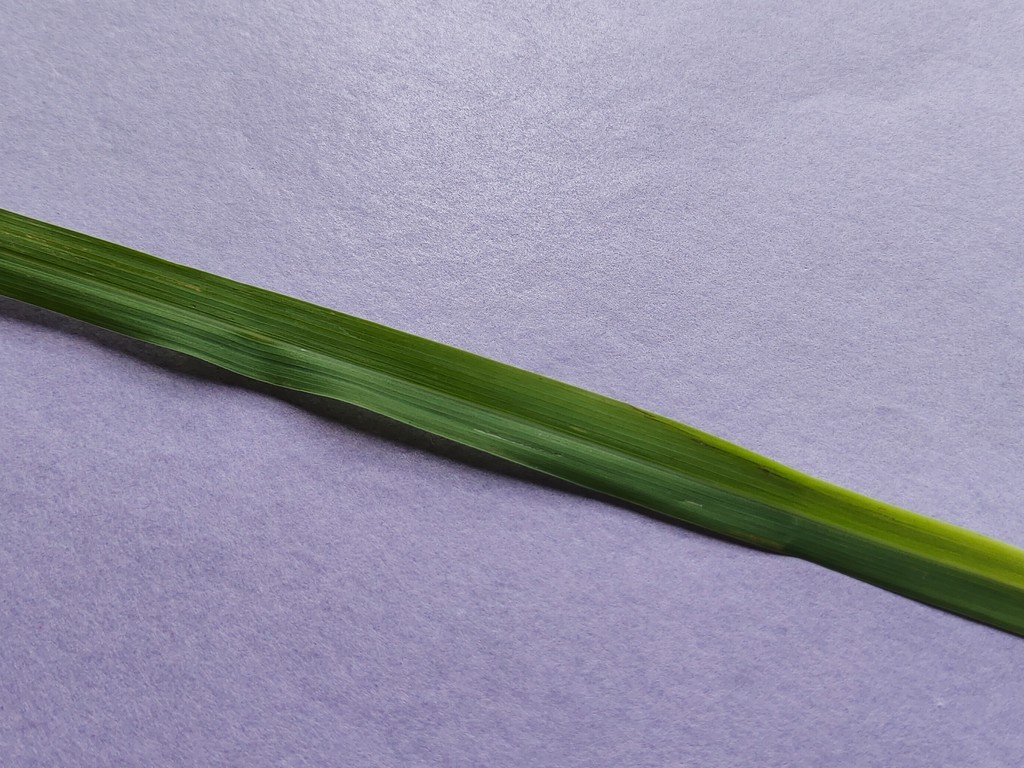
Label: Healthy